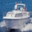
Label: ship